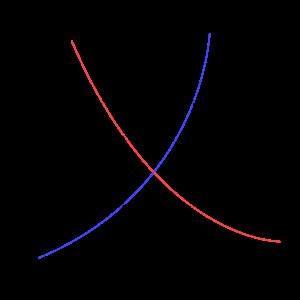
Le modèle de la toile d’araignée est une théorie qui cherche à expliquer les fluctuations des prix, en particulier dans le secteur agricole. Les cultivateurs peuvent semer du blé ou du maïs. Leur choix va dépendre du prix qu’ils espèrent au moment de la récolte. Supposons que les cultivateurs prennent le prix d’aujourd’hui comme estimation du prix anticipé. Si le prix du blé est élevé et celui du maïs bas, ils vont semer beaucoup de blé. Au moment de la récolte l’offre sera forte et le prix du blé sera bas et celui du maïs élevé. Pour la prochaine saison les cultivateurs vont alors semer peu de blé et à la prochaine récolte le prix sera élevé. On aura alors un cycle des prix avec des valeurs élevées qui alternent avec des valeurs basses.